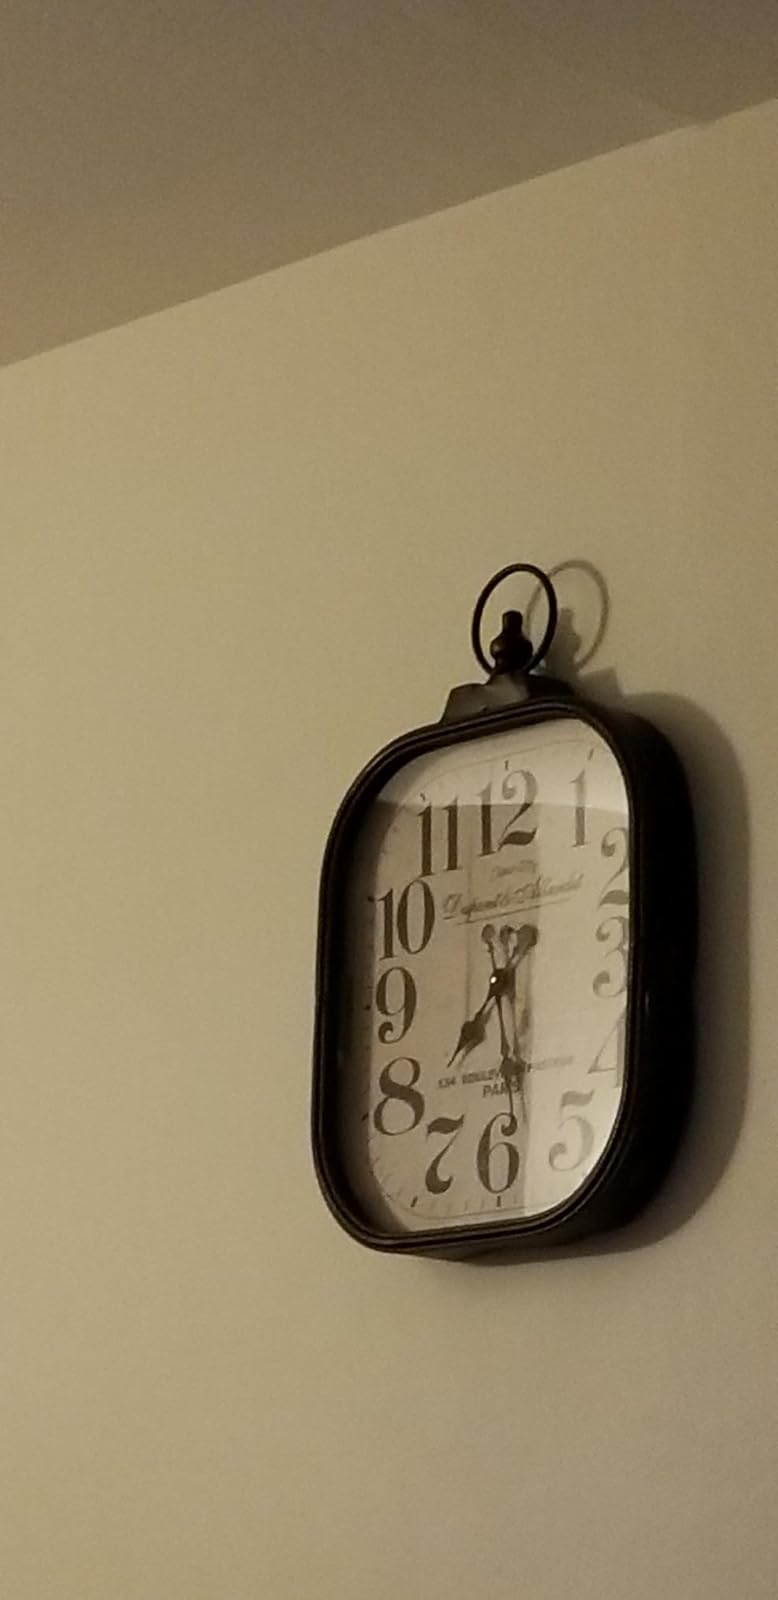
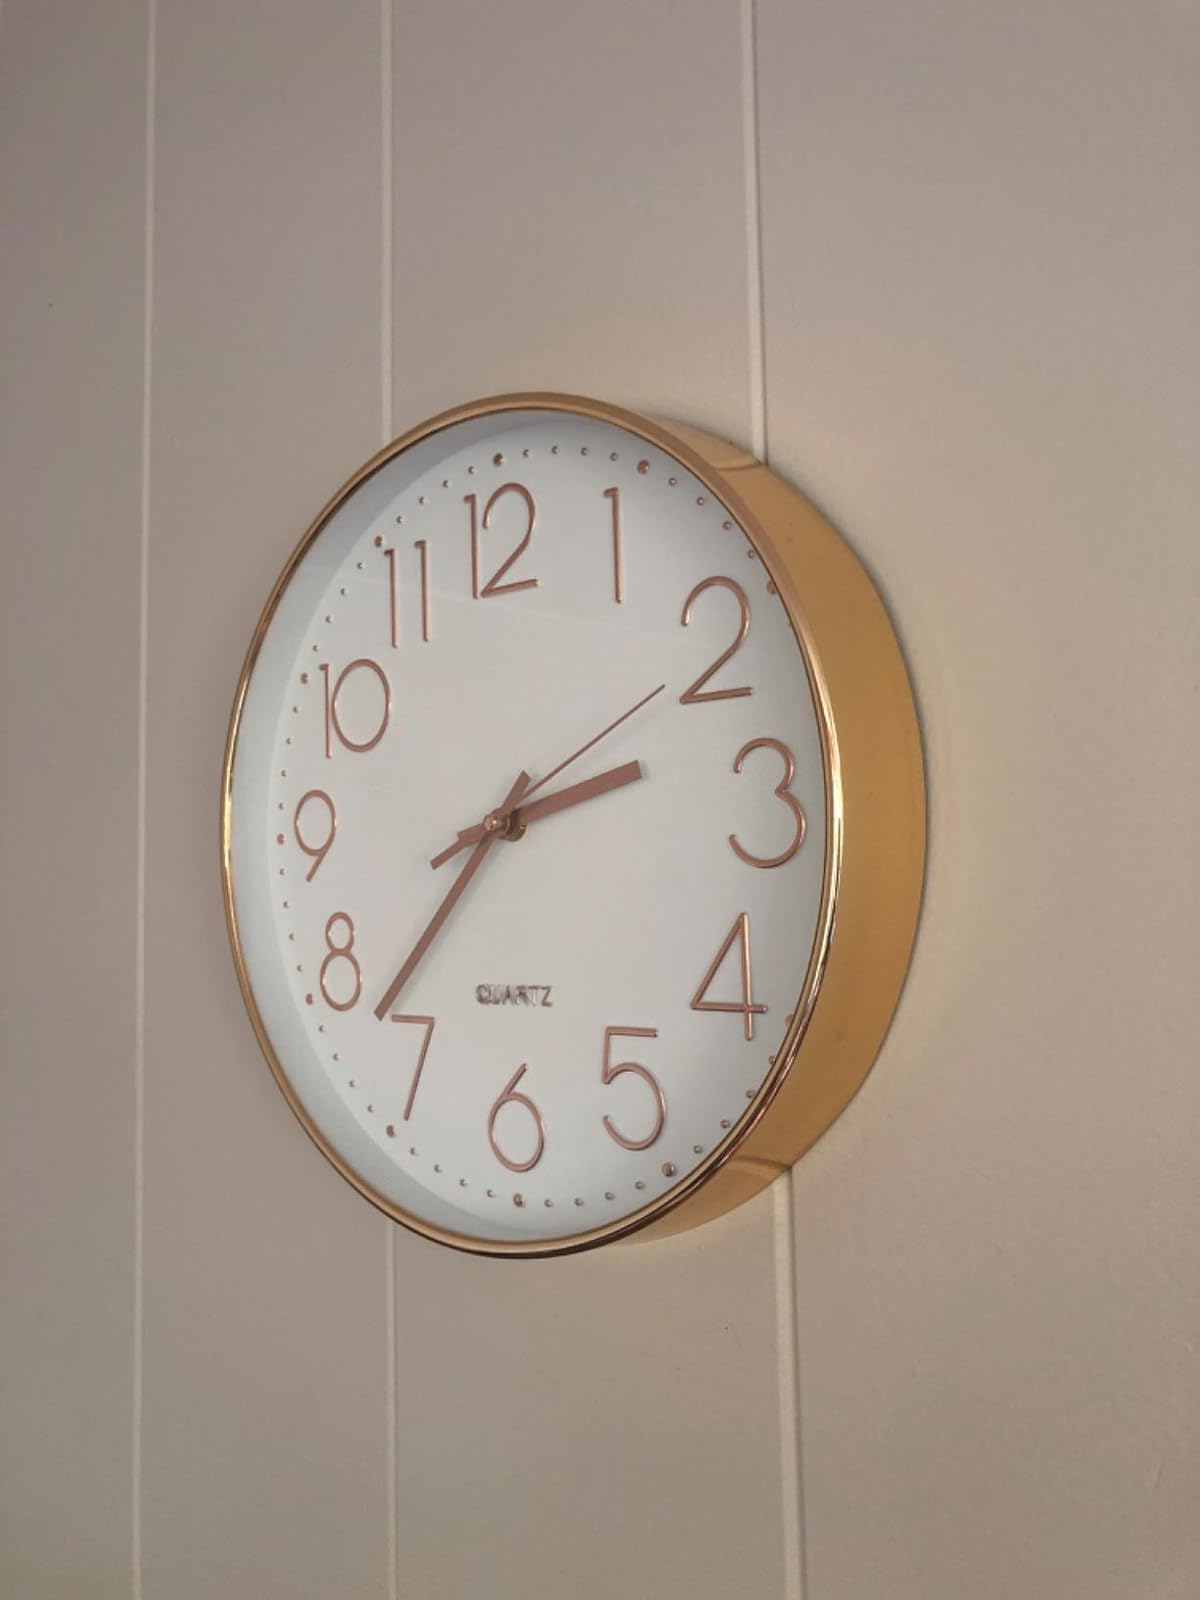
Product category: clock
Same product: no